Coordenadoria de Recursos Especiais

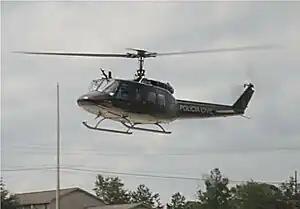
"CORE helicopter – Bell Huey II"

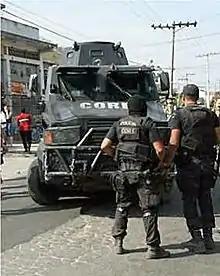
Caveirão Armored Vehicle

CORE has armoured vehicles, popularly known caveirões, used mainly in operations where conflict with drug traffickers is likely. The main purpose of these armoured vehicles is to protect trim elements and destroy barriers used by drug traffickers. Armoured vehicles are still essential in supporting the rescue of trapped police units and in removing the wounded from confrontations.